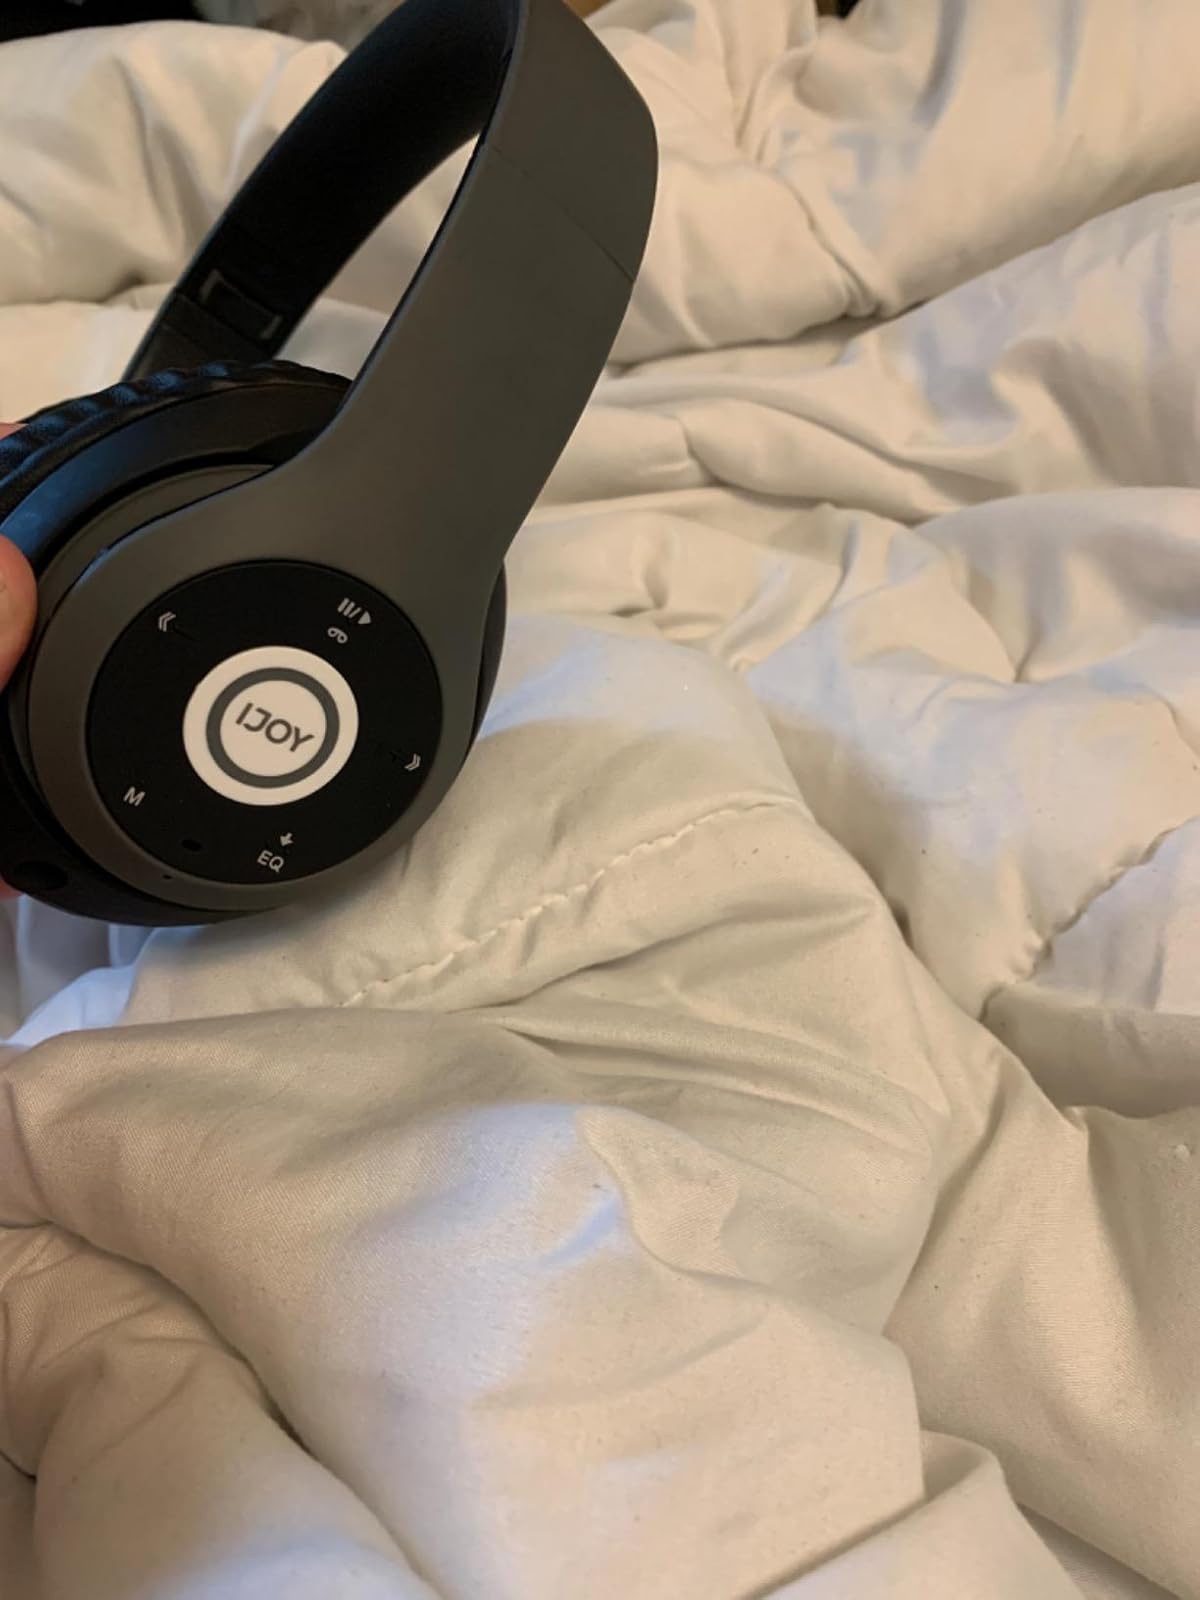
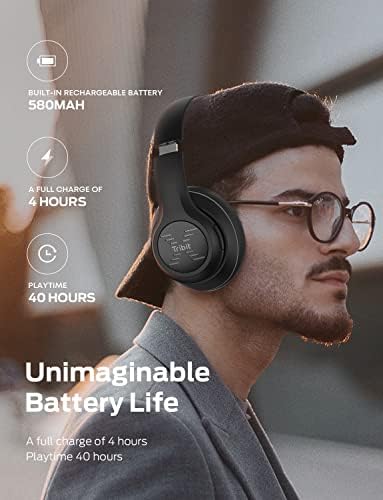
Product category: headphones
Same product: no